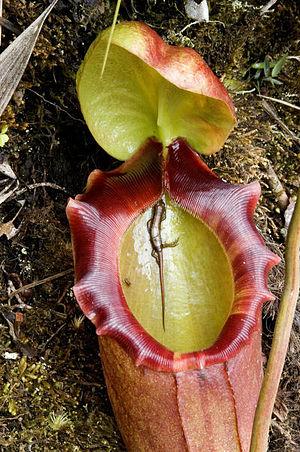
Nepenthes rajah est une espèce de plantes carnivores à piège passif formé d'ascidies, de la famille des Nepenthaceae. Il s'agit d'une espèce endémique qui vit dans une zone très localisée, restreinte au mont Kinabalu et à son voisin, le mont Tambuyukon, dans l'État de Sabah en Malaisie sur l'île de Bornéo. Nepenthes rajah est célèbre pour ses pièges géants en forme d'urnes, ils mesurent jusqu'à 35 cm de haut et 18 cm de large. Ces urnes peuvent contenir 3,5 litres d'eau et plus de 2,5 litres de liquide digestif, ce qui en fait probablement l'espèce aux plus grandes urnes du genre Nepenthes.